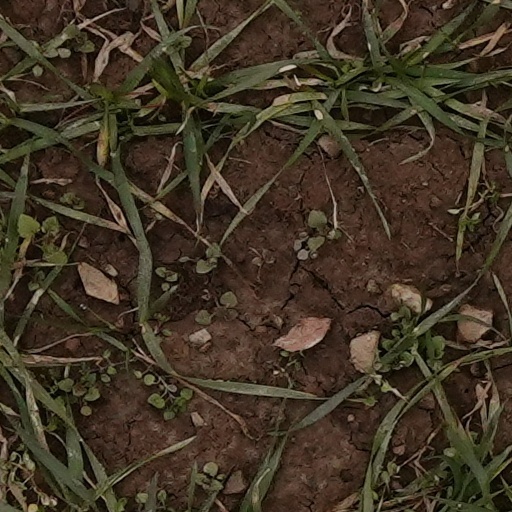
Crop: wheat